UFO (1956 film)

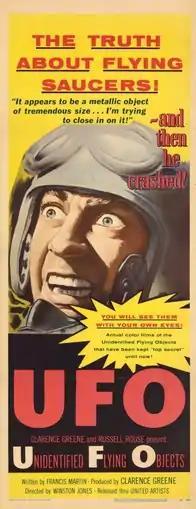

UFO (full title: Unidentified Flying Objects: The True Story of Flying Saucers) is a 1956 American semi-documentary about the development of the UFO phenomenon in the United States. Clips from the documentary have often been used in other UFO documentaries and television episodes related to UFOs.